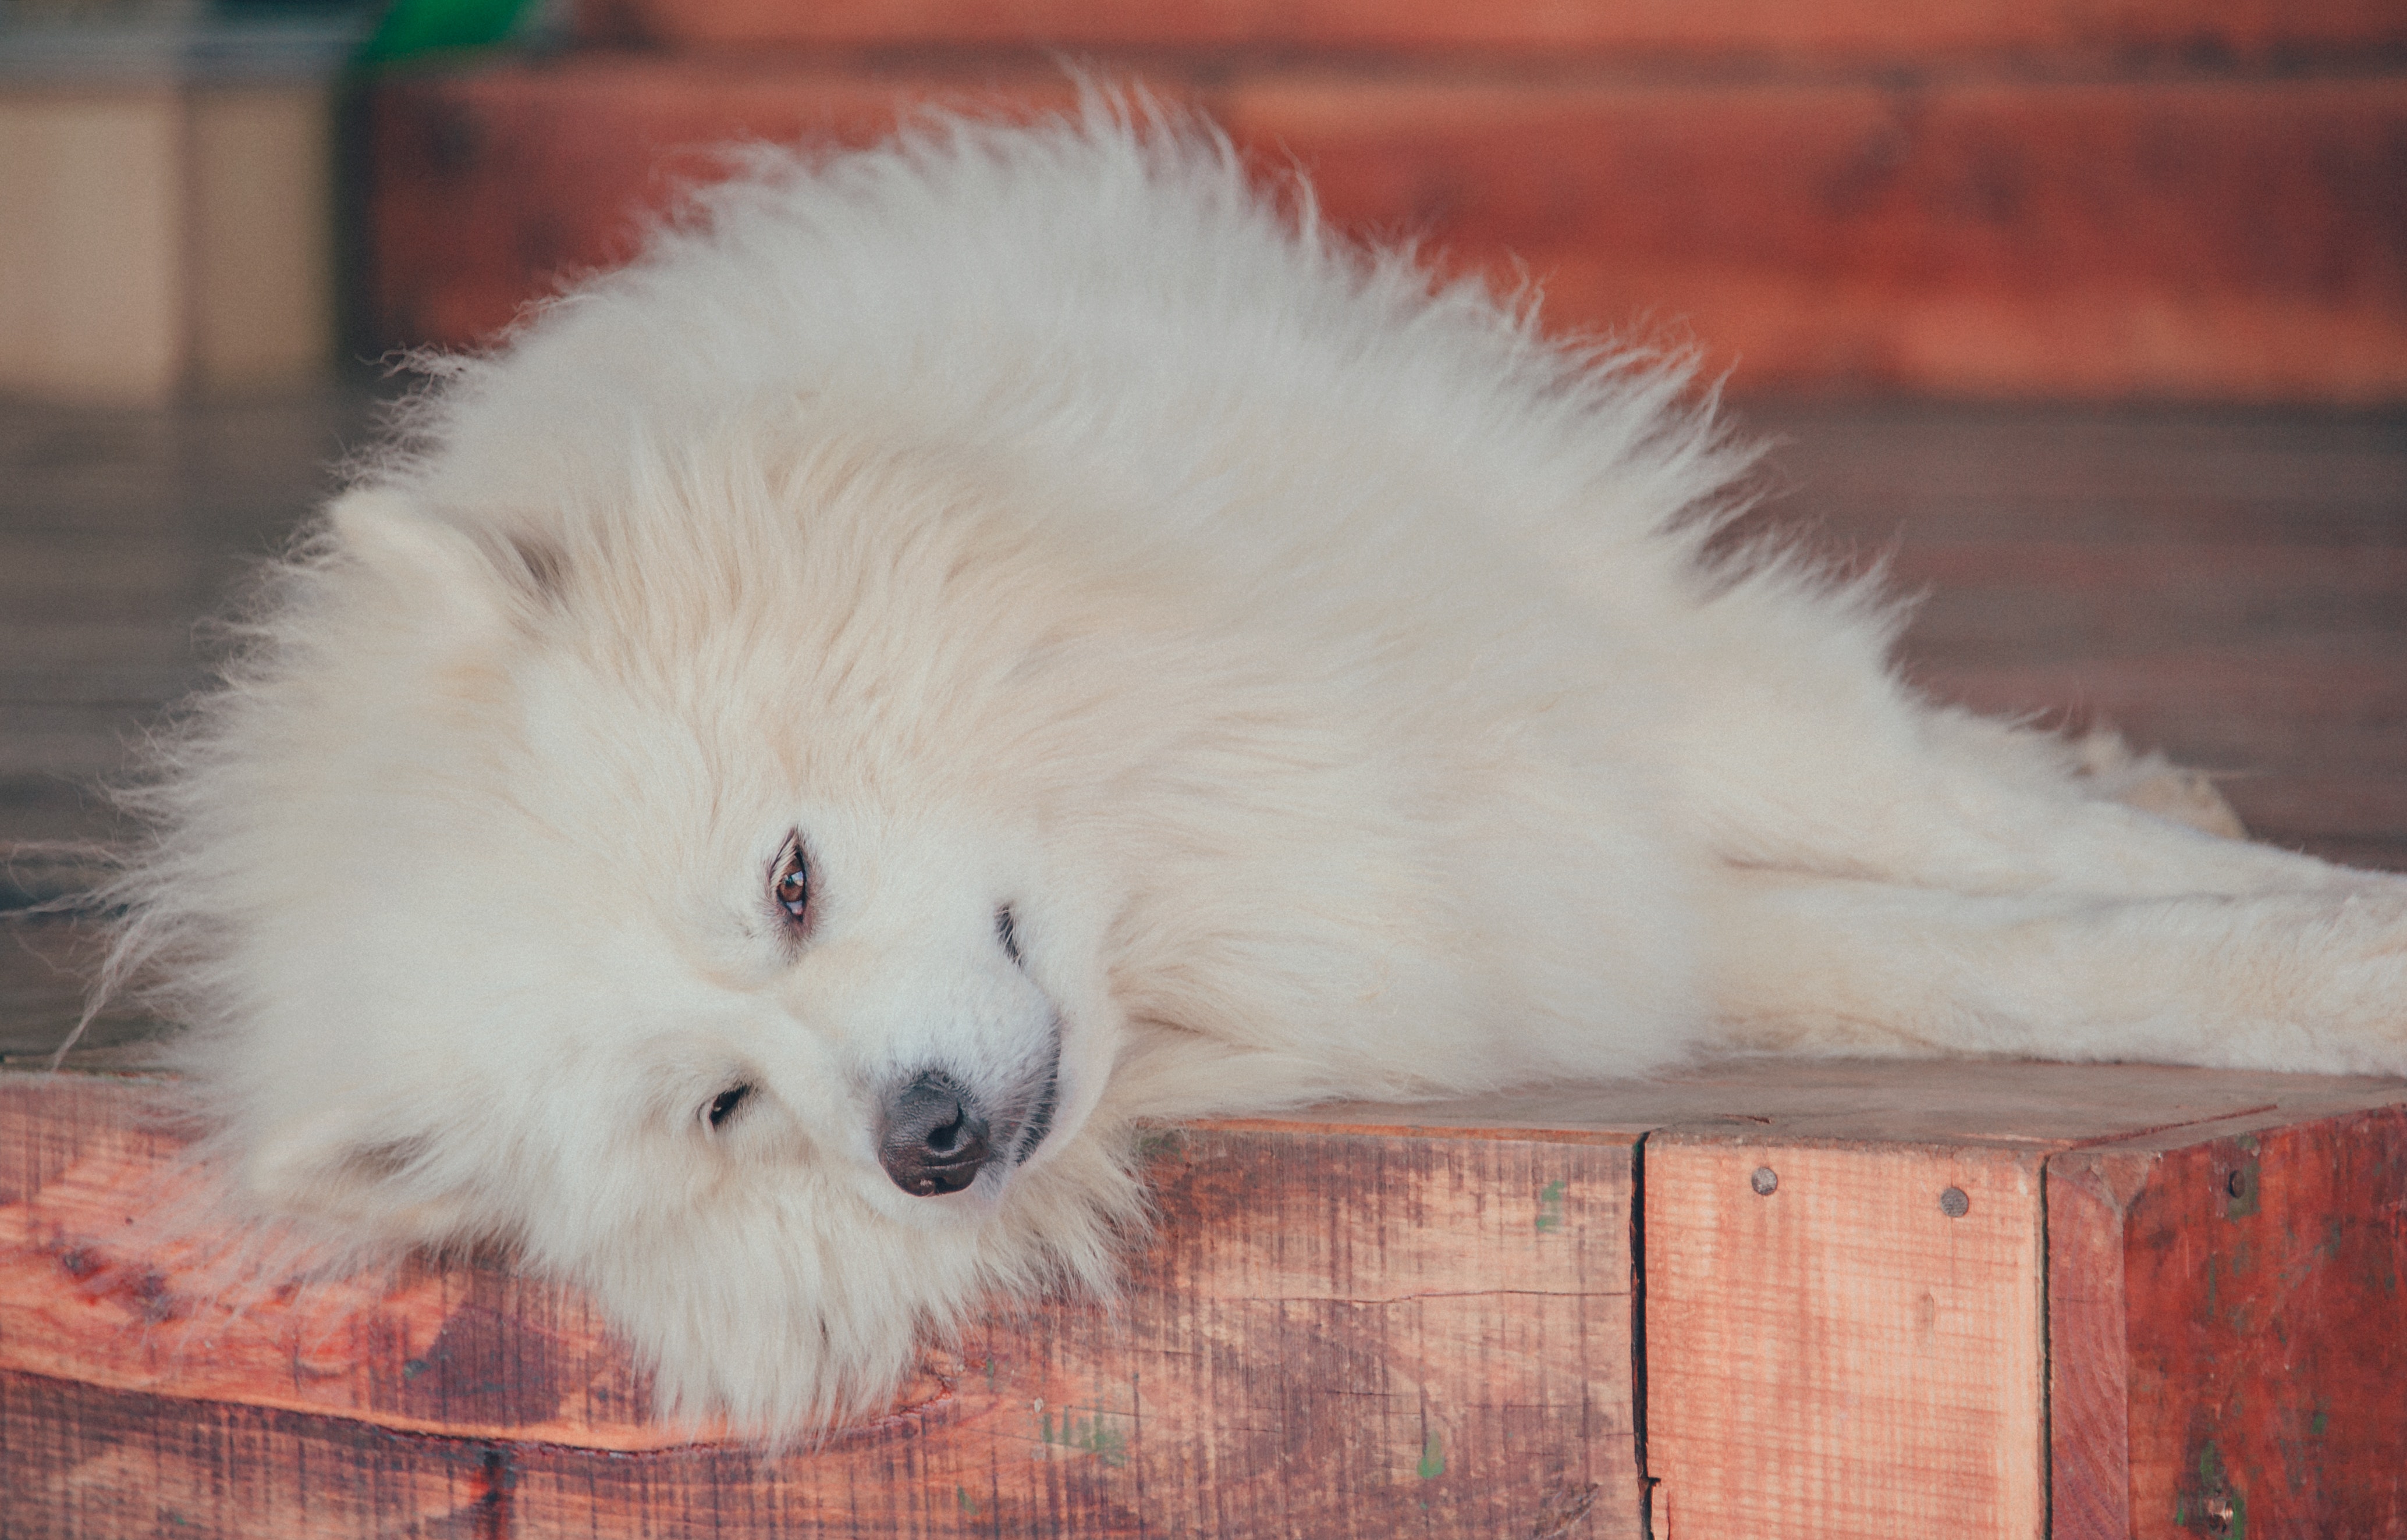
mammal, dog, canidae, pomeranian, samoyed, spitz, volpino italiano, japanese spitz, dog breed, german spitz, puppy, carnivore, american eskimo dog, companion dog, german spitz klein, rare breed dog, non sporting group, toy dog, fur, german spitz mittel